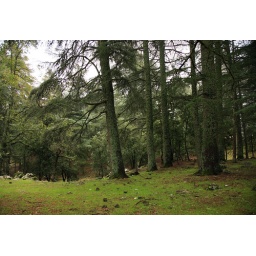
A forest walk in the mountains. We had cute three dogs follow us around the woods